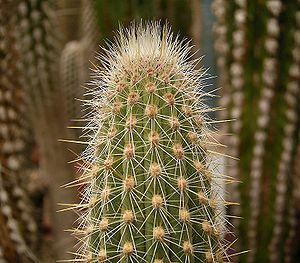
Weberbauerocereus est un genre de plantes de la famille des Cactaceae. Il doit son nom au botaniste allemand August Weberbauer.